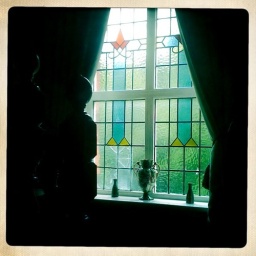
stained glass window in the hallway